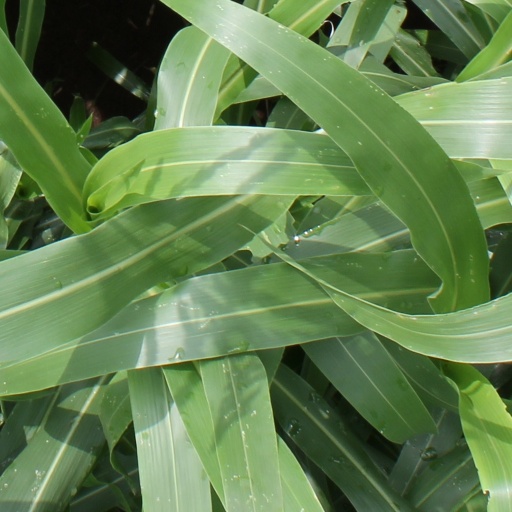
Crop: sorghum